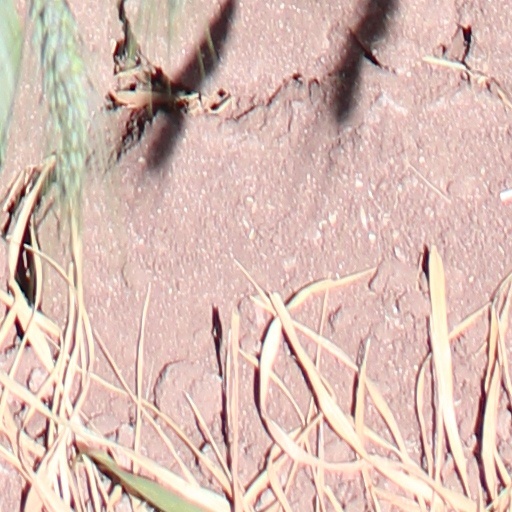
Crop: wheat